Like the Leaves

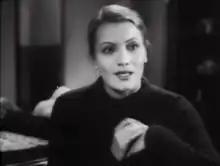
Miranda in a film scene

Like the Leaves is a 1935 Italian drama film directed by Mario Camerini and starring Isa Miranda, Mimì Aylmer and Nino Besozzi. It was based on a play by Giuseppe Giacosa. The film radically altered the image of Miranda from her previous film "Everybody's Woman" (1934) in which she had played a glamorous film star. In this case she appeared as a modest middle-class woman. Miranda was widely praised for her performance, further enhancing her status as the leading Italian actress.